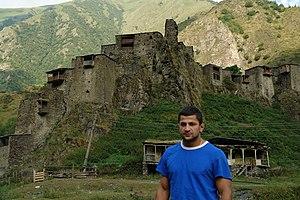
Zurab Zviadauri, né le 2 juillet 1981, est un judoka géorgien qui s'illustre dans la catégorie des poids moyen. Révélé par un titre mondial en junior en 2000, il confirme au niveau senior dès l'année suivante en décrochant la médaille d'argent aux mondiaux 2001 de Munich. N'échouant qu'en finale face au français Frédéric Demontfaucon, il obtient sa première récompense majeure à seulement 20 ans. Il réitère la même performance l'année suivante mais par équipe. Deuxième aux championnats d'Europe et du monde avec l'équipe de Géorgie, il est l'une des figures majeures illustrant les belles performances internationales des pays du Caucase en judo. Vice-champion du monde en individuel pour la seconde fois consécutive en 2003, il participe aux Jeux olympiques d'Athènes avec l'espoir d'atteindre le podium. Il y réalise un parcours parfait et se qualifie pour la finale au cours de laquelle il bat le Japonais Hiroshi Izumi.